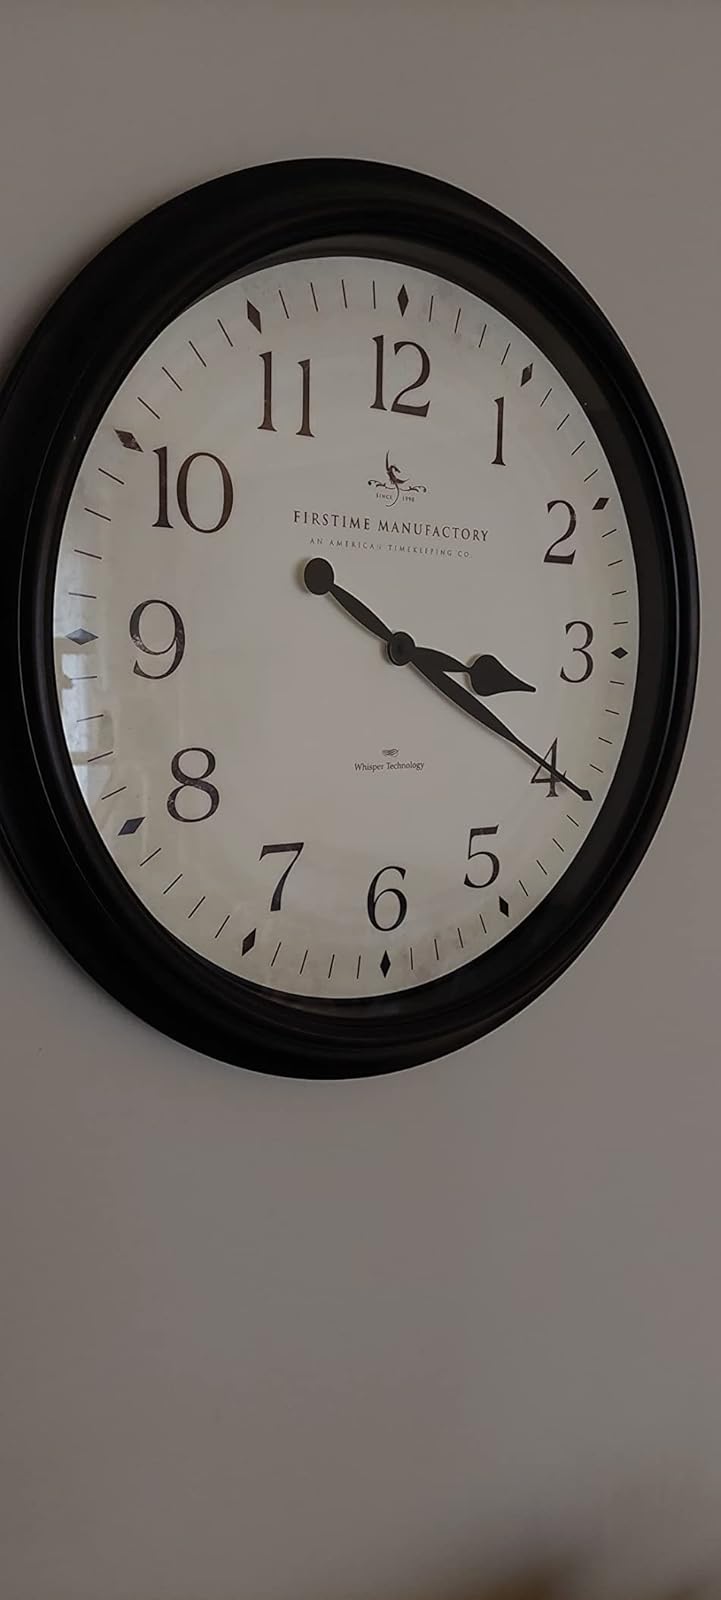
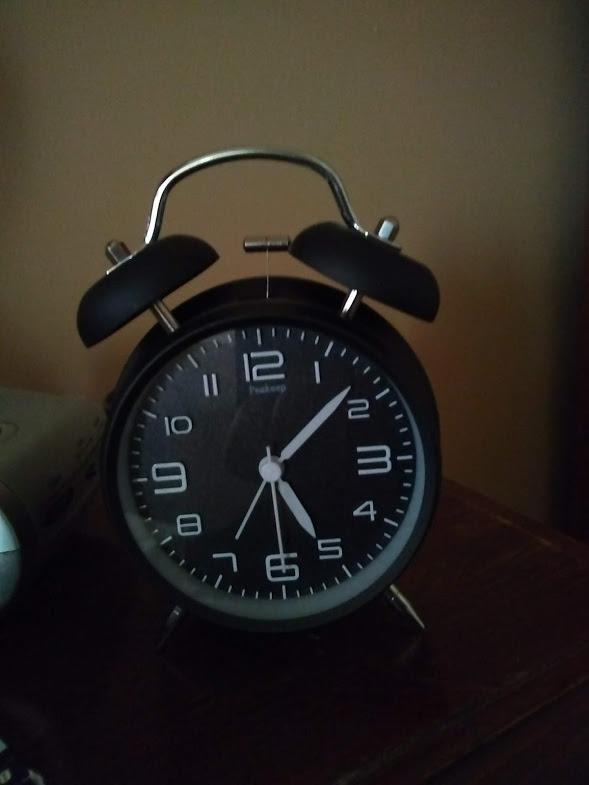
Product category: clock
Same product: no